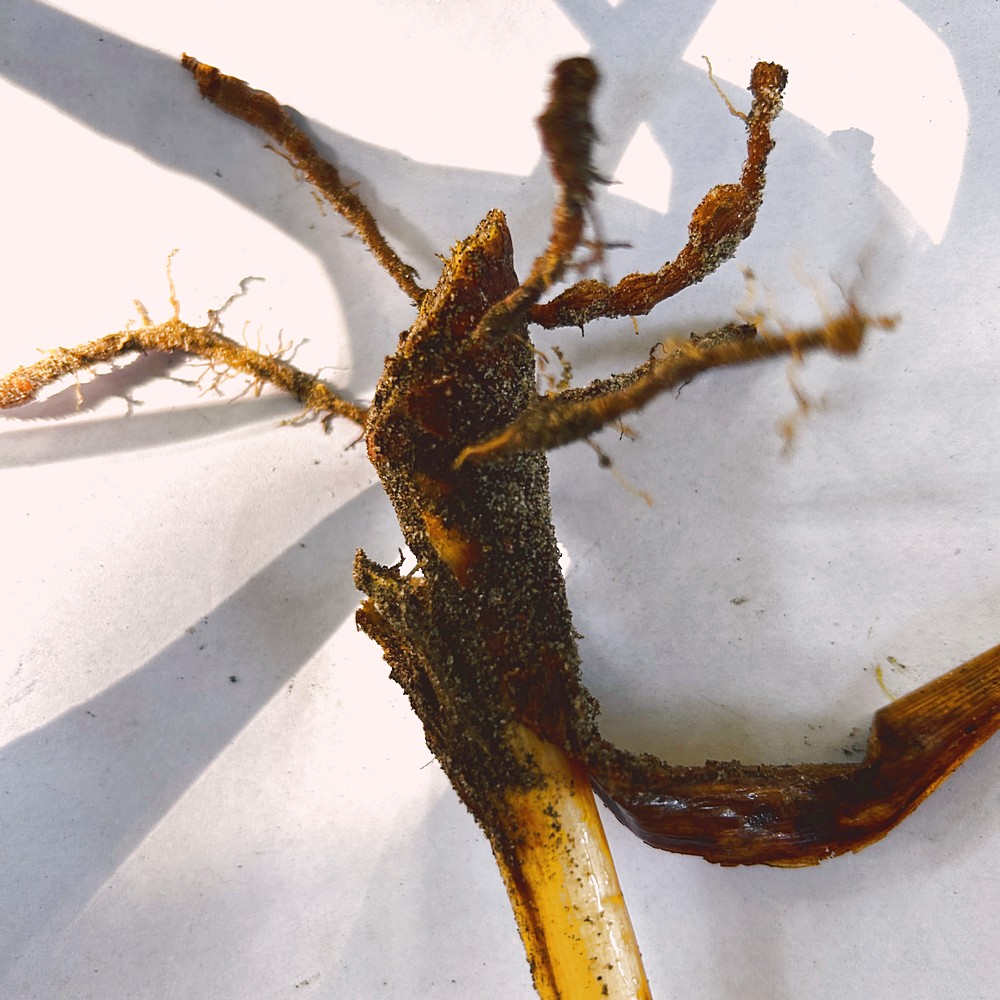
Label: Rhizome Disease Root